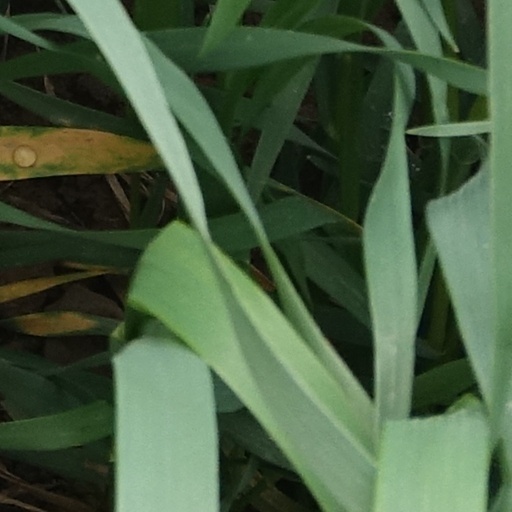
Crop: wheat